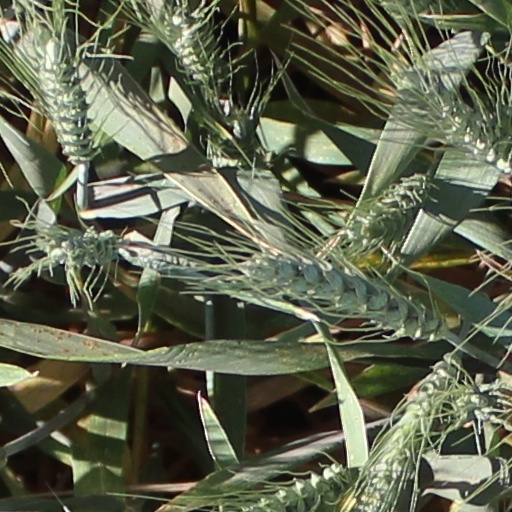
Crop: wheat